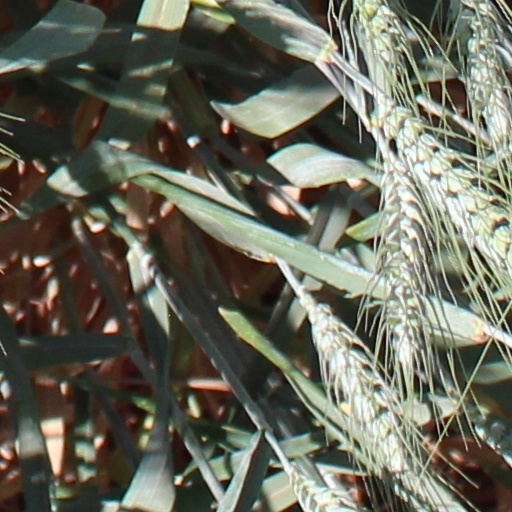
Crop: wheat